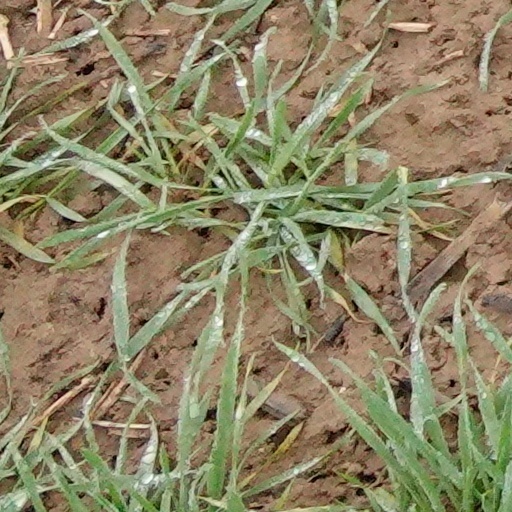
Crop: wheat